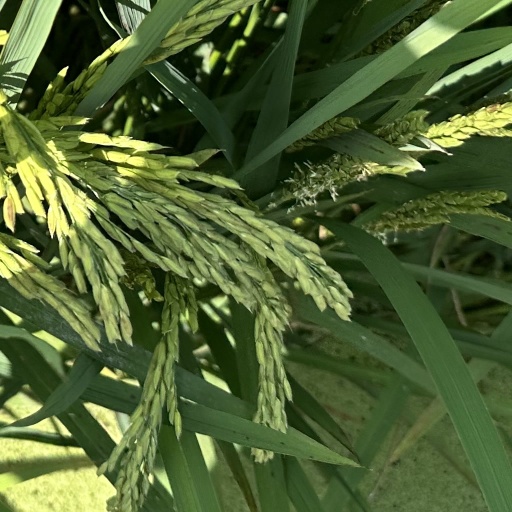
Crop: rice